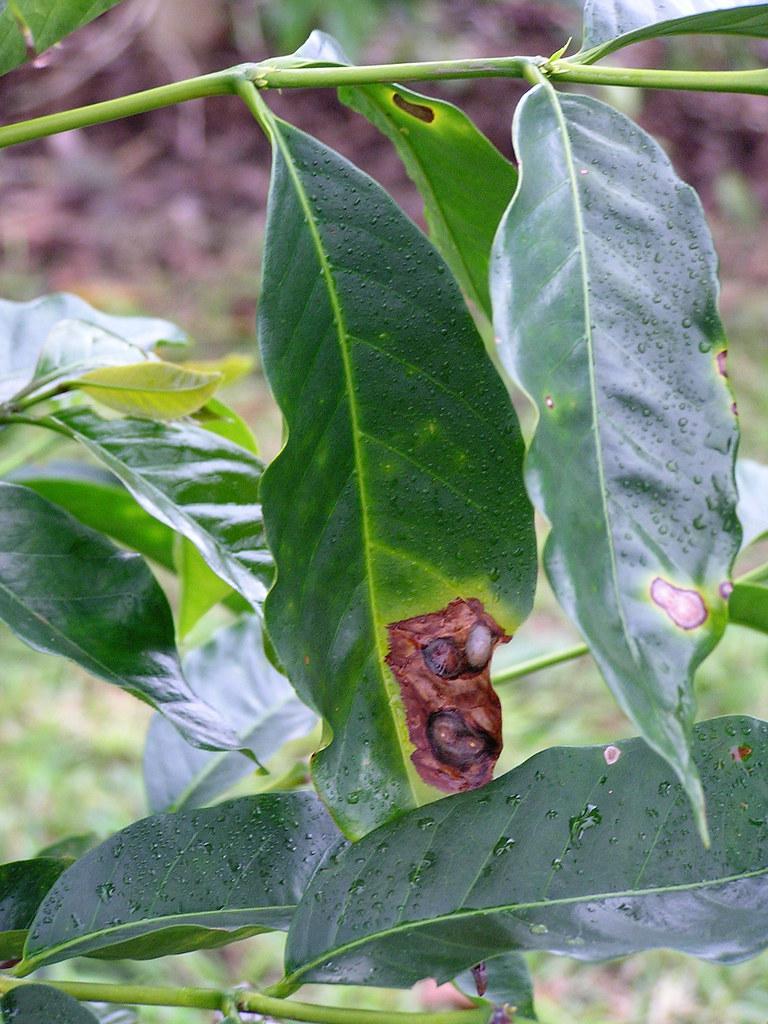
Plant: Coffee
Disease: coffee berry blotch